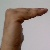
The image shows a hand gesture representing a space in Indian Sign Language.